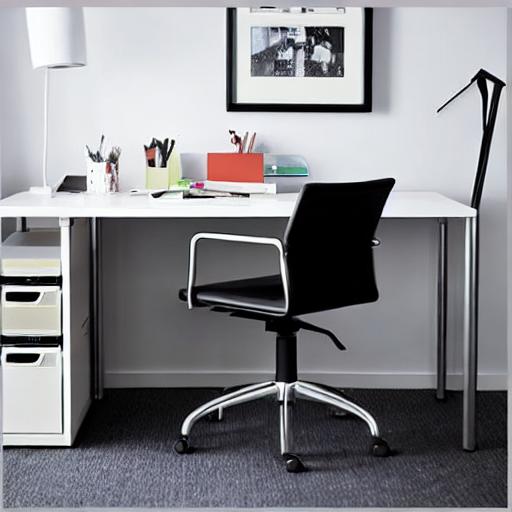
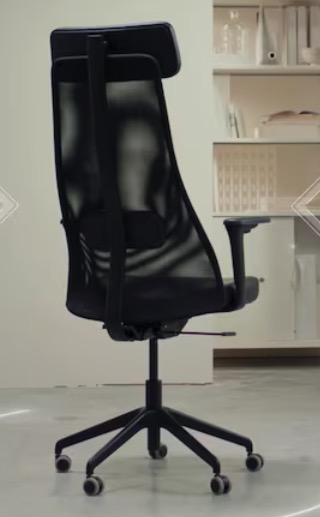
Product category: items_chair
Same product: no